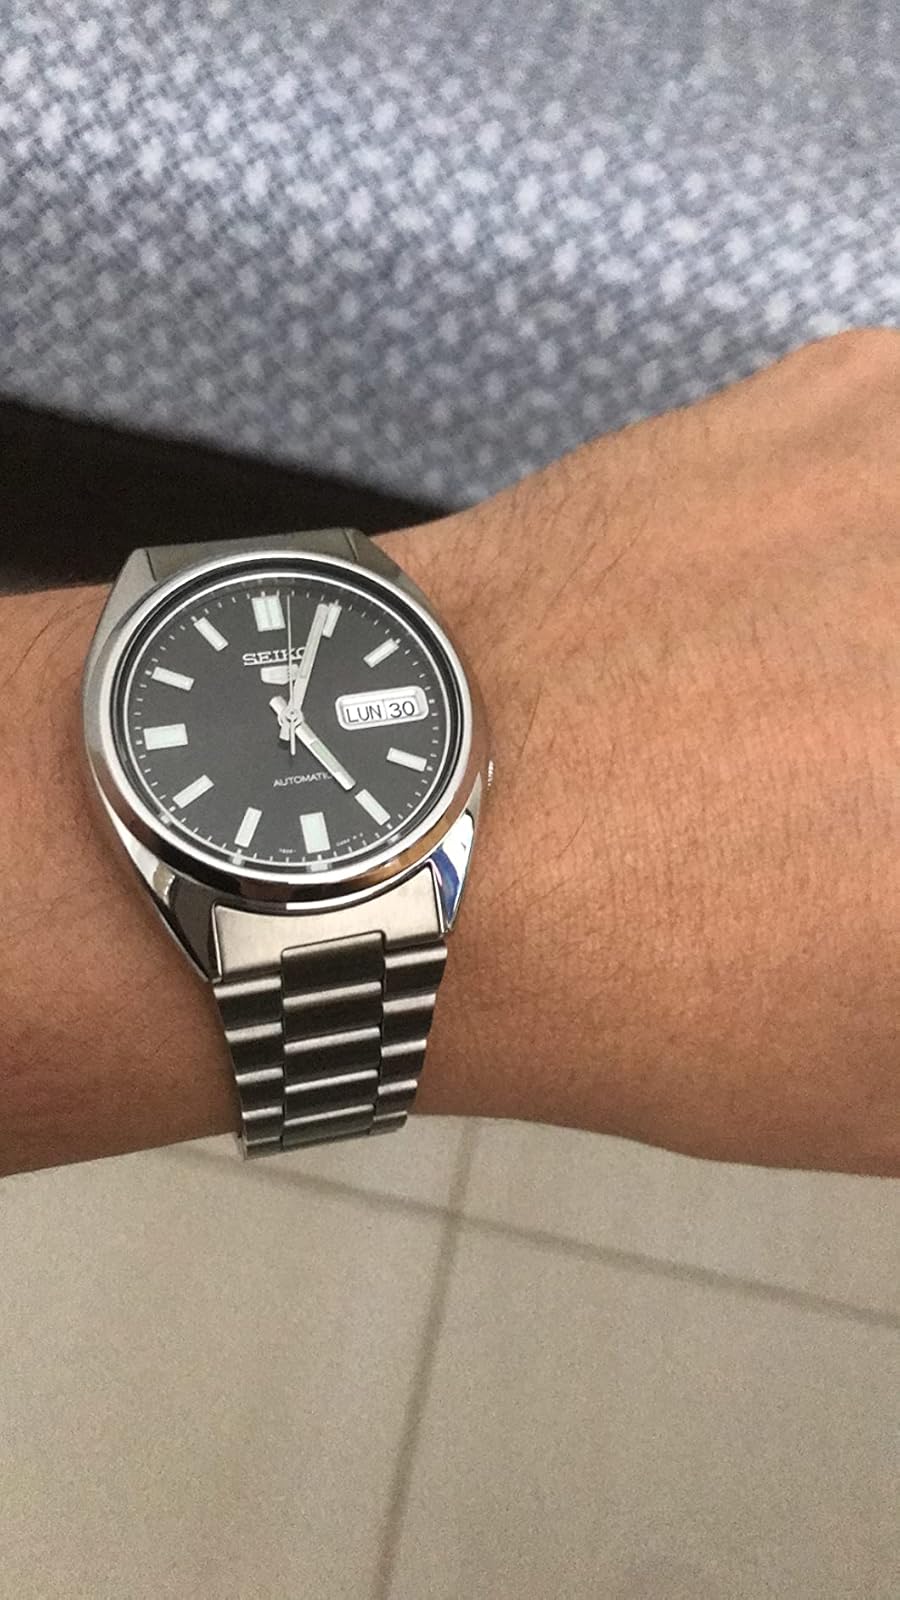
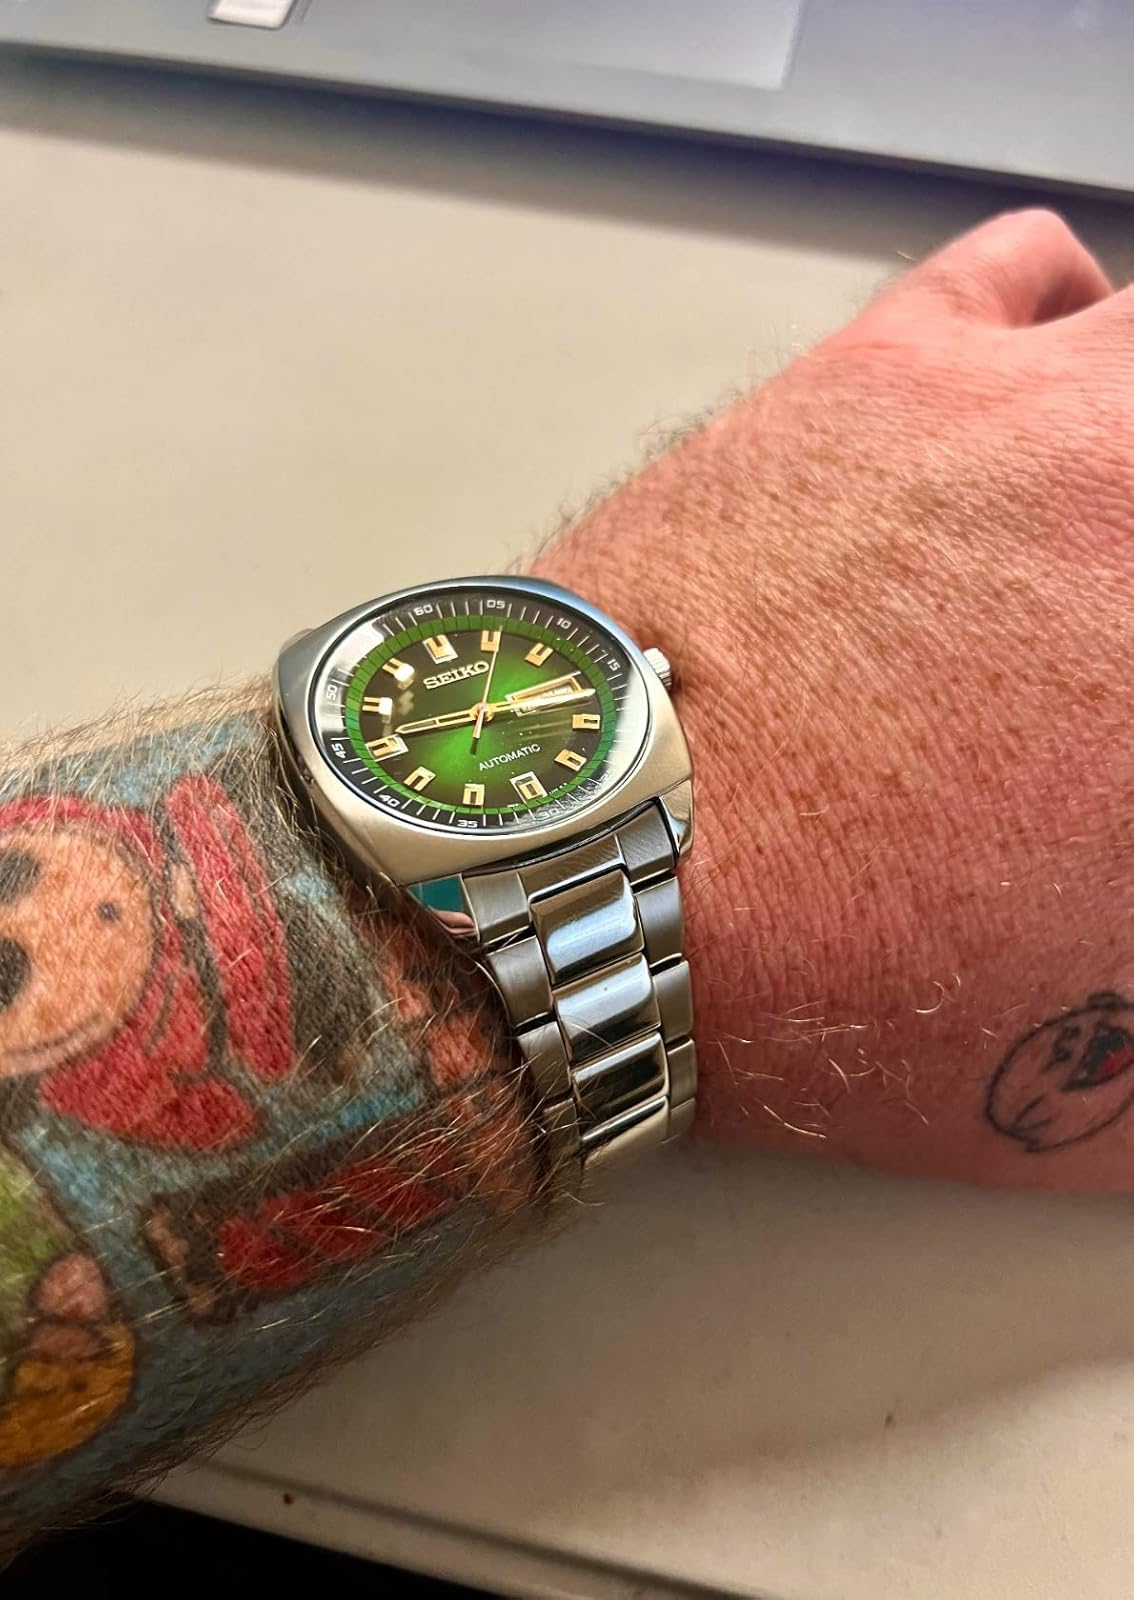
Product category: accessories_watch
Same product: no